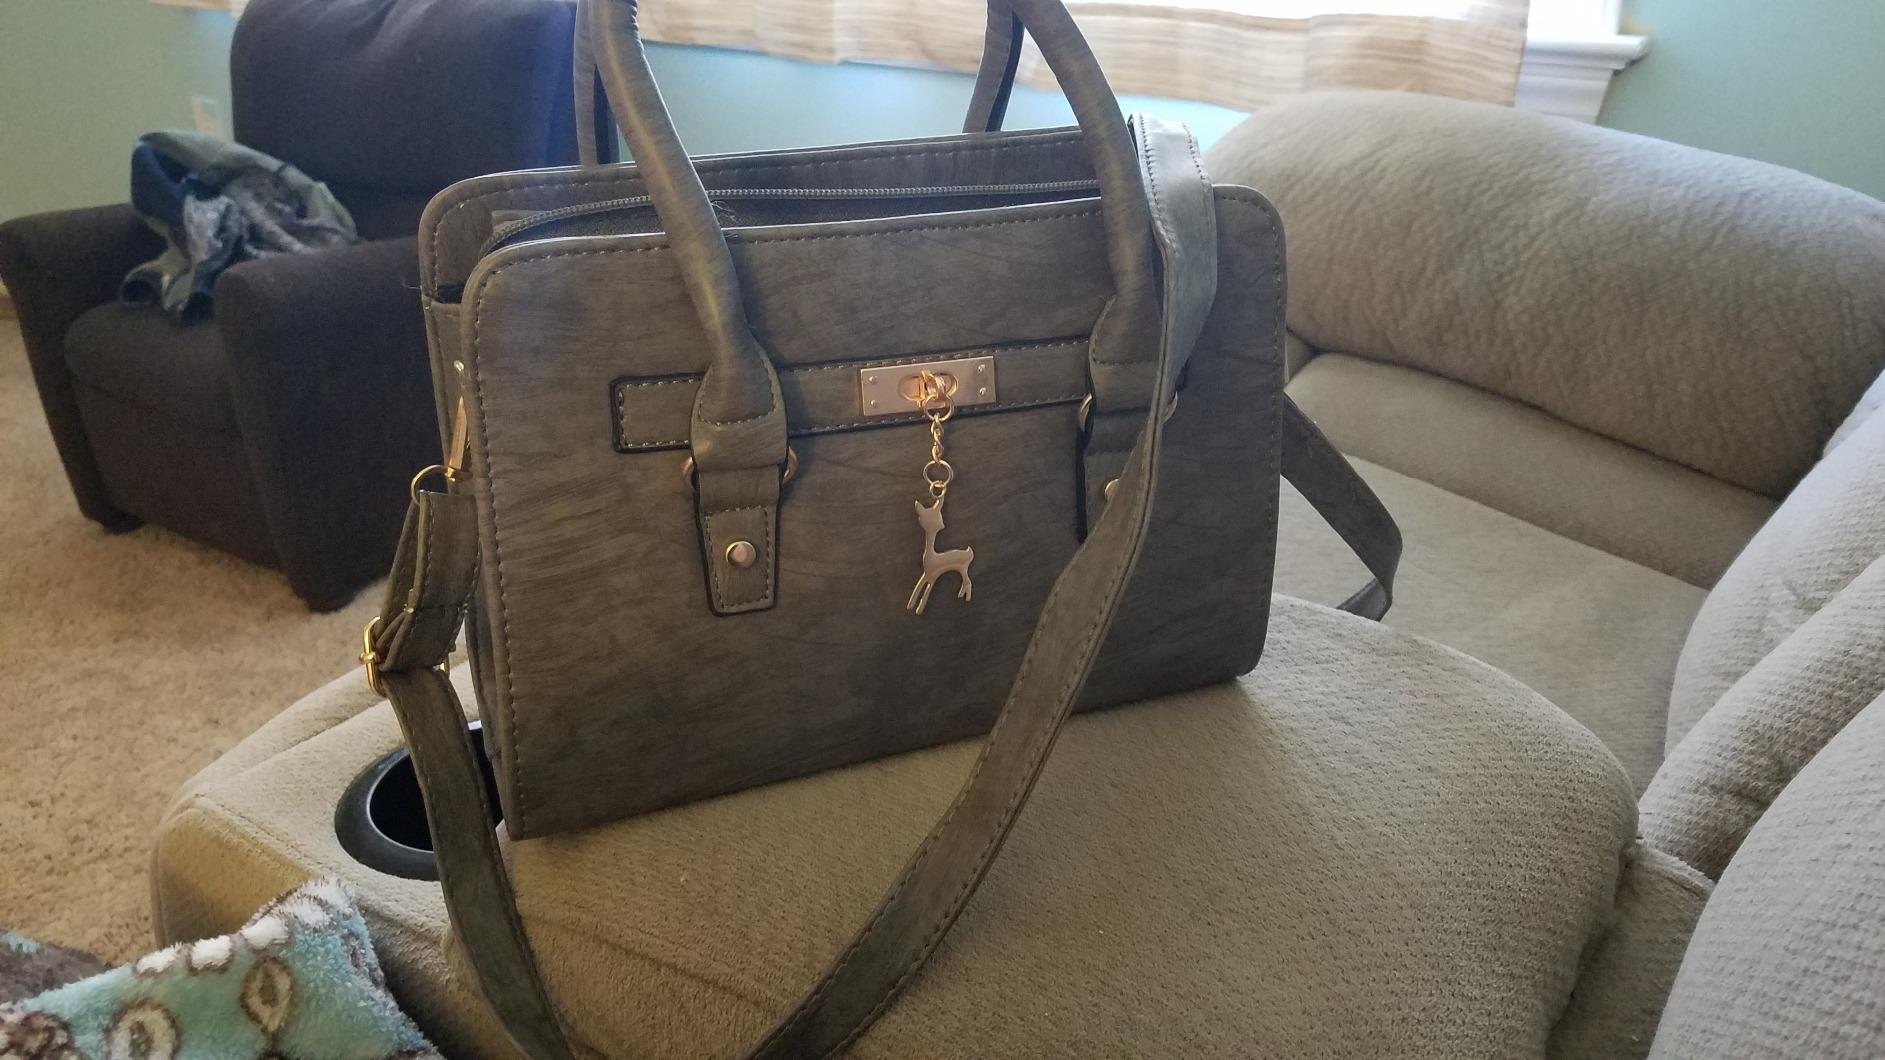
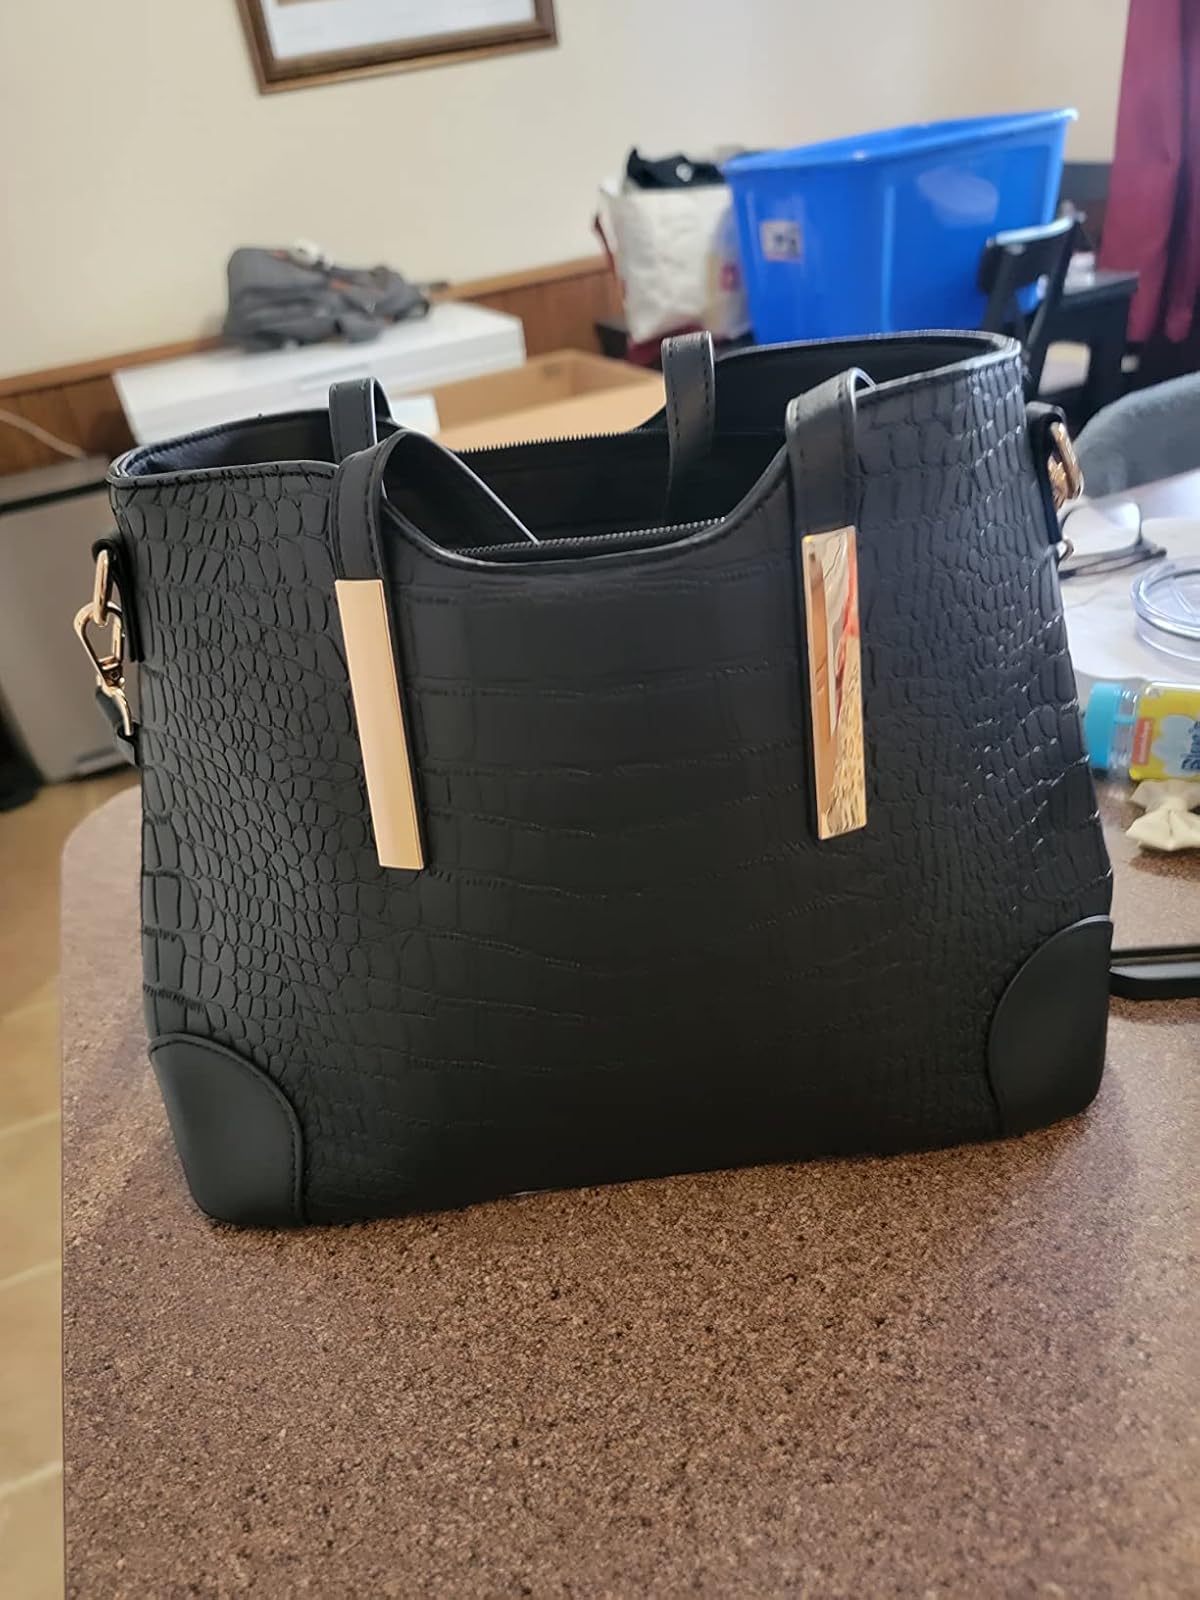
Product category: accessories_handbag
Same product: no